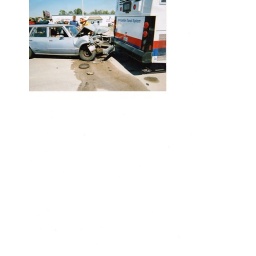
This is how you lose your house and best friend and car all in one day!